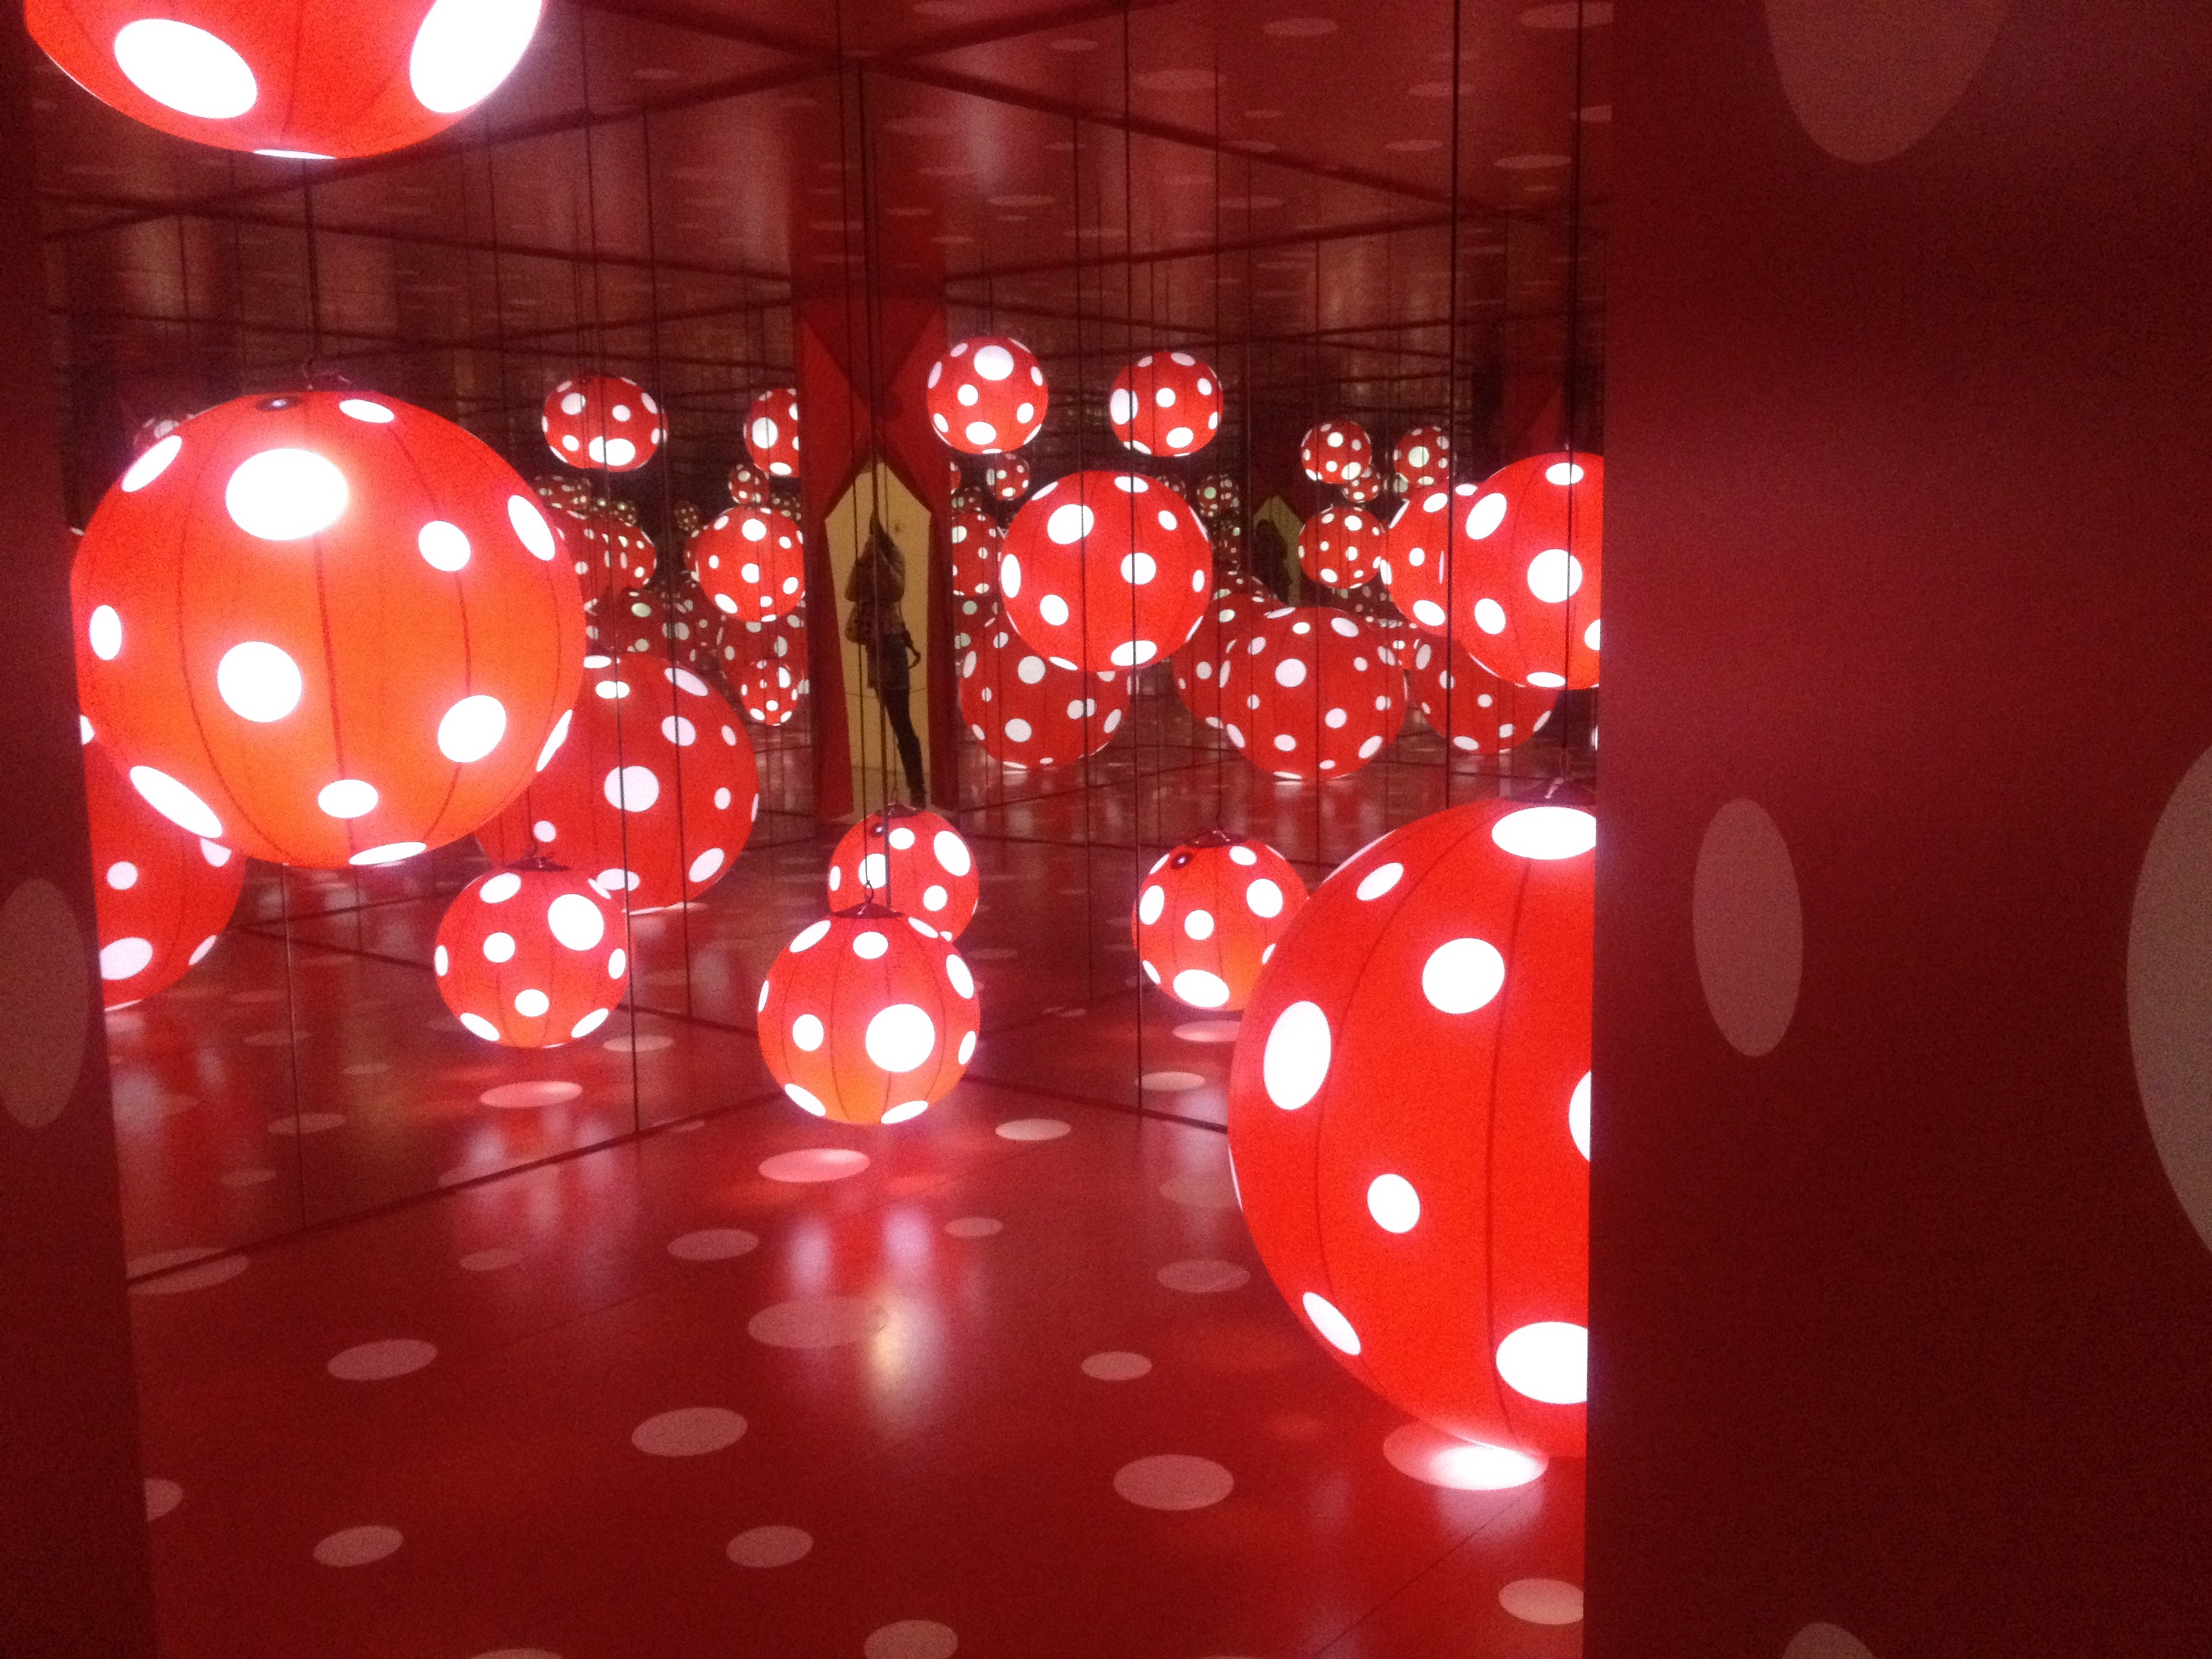
light, red, color, christmas, lighting, circle, christmas decoration, stage, design, shape, computer wallpaper